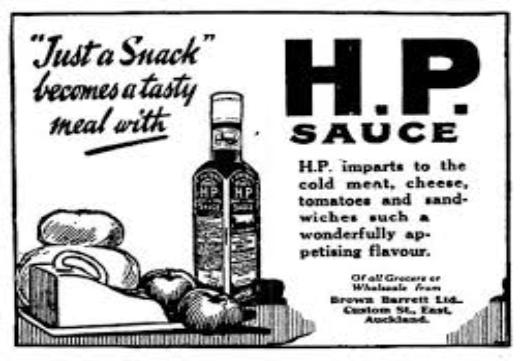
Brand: HP Sauce
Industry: Food